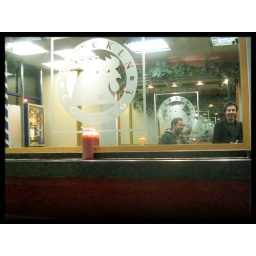
I regretted eating here immediately. I hadn't eaten fried chicken in years. NEVER AGAIN.